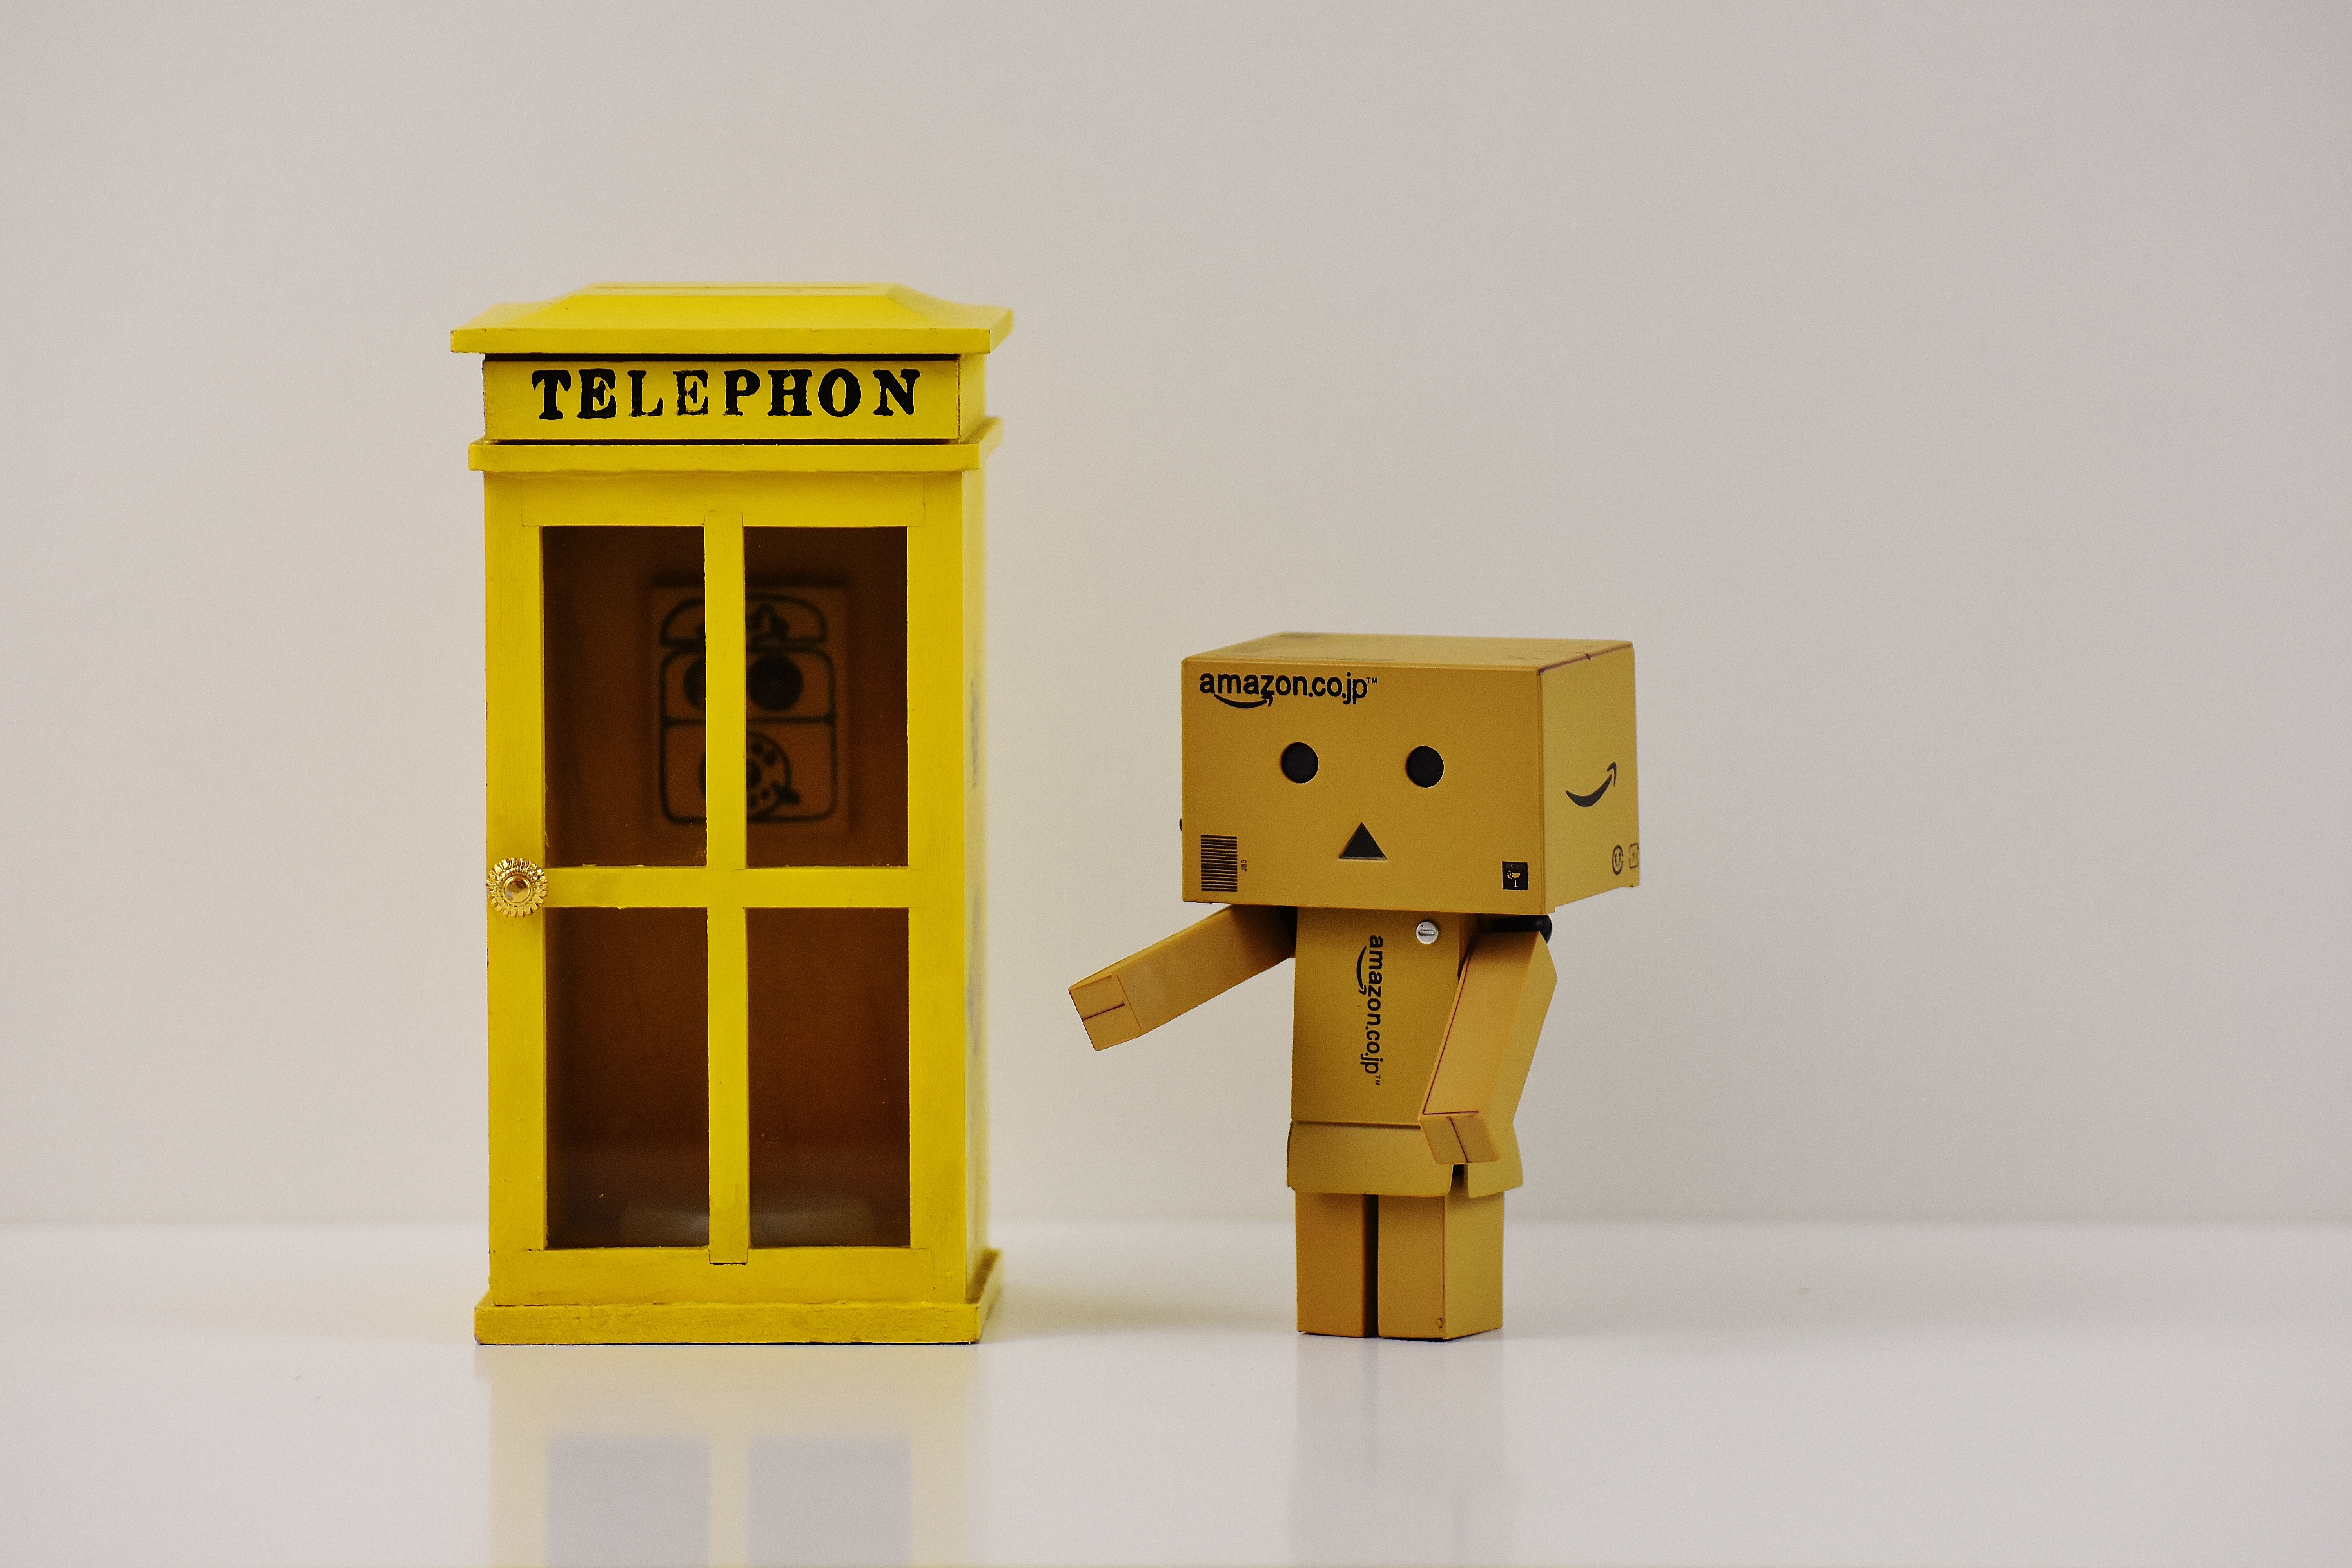
wood, number, cute, phone, yellow, lighting, toy, fun, figure, funny, lego, nostalgic, danbo, valentine's day, phone booth